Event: Nepal Earthquake
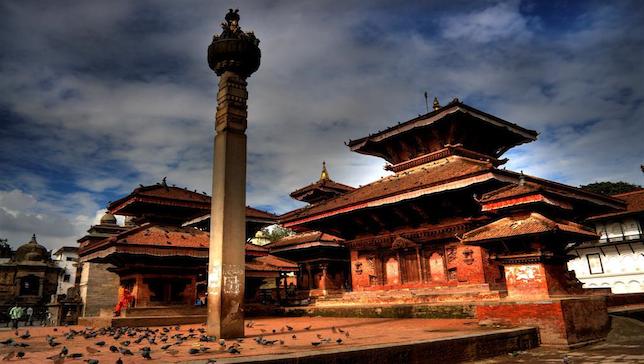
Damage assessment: no_damage